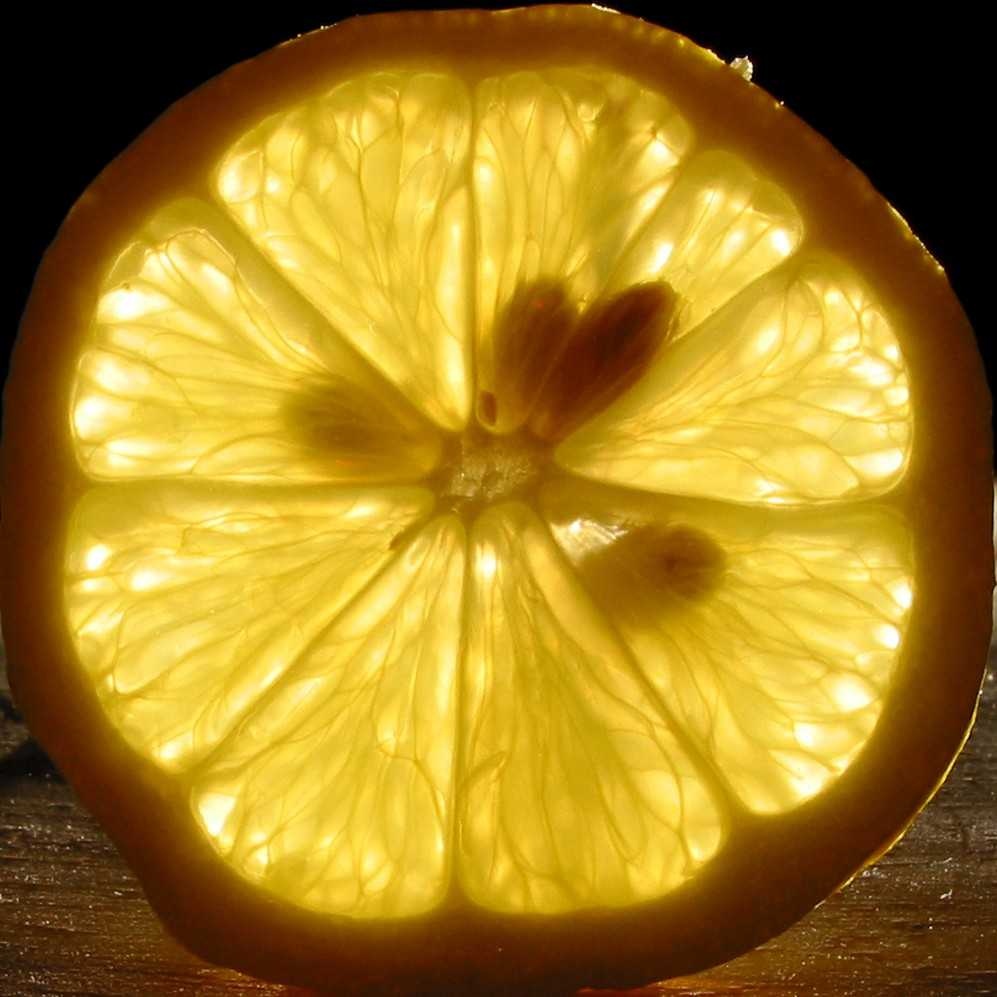
Label: Lemon